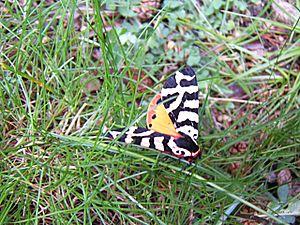
Atlantarctia tigrina, l’Écaille fasciée, est une espèce de lépidoptères de la famille des Erebidae ou des Arctiidae selon les classifications.